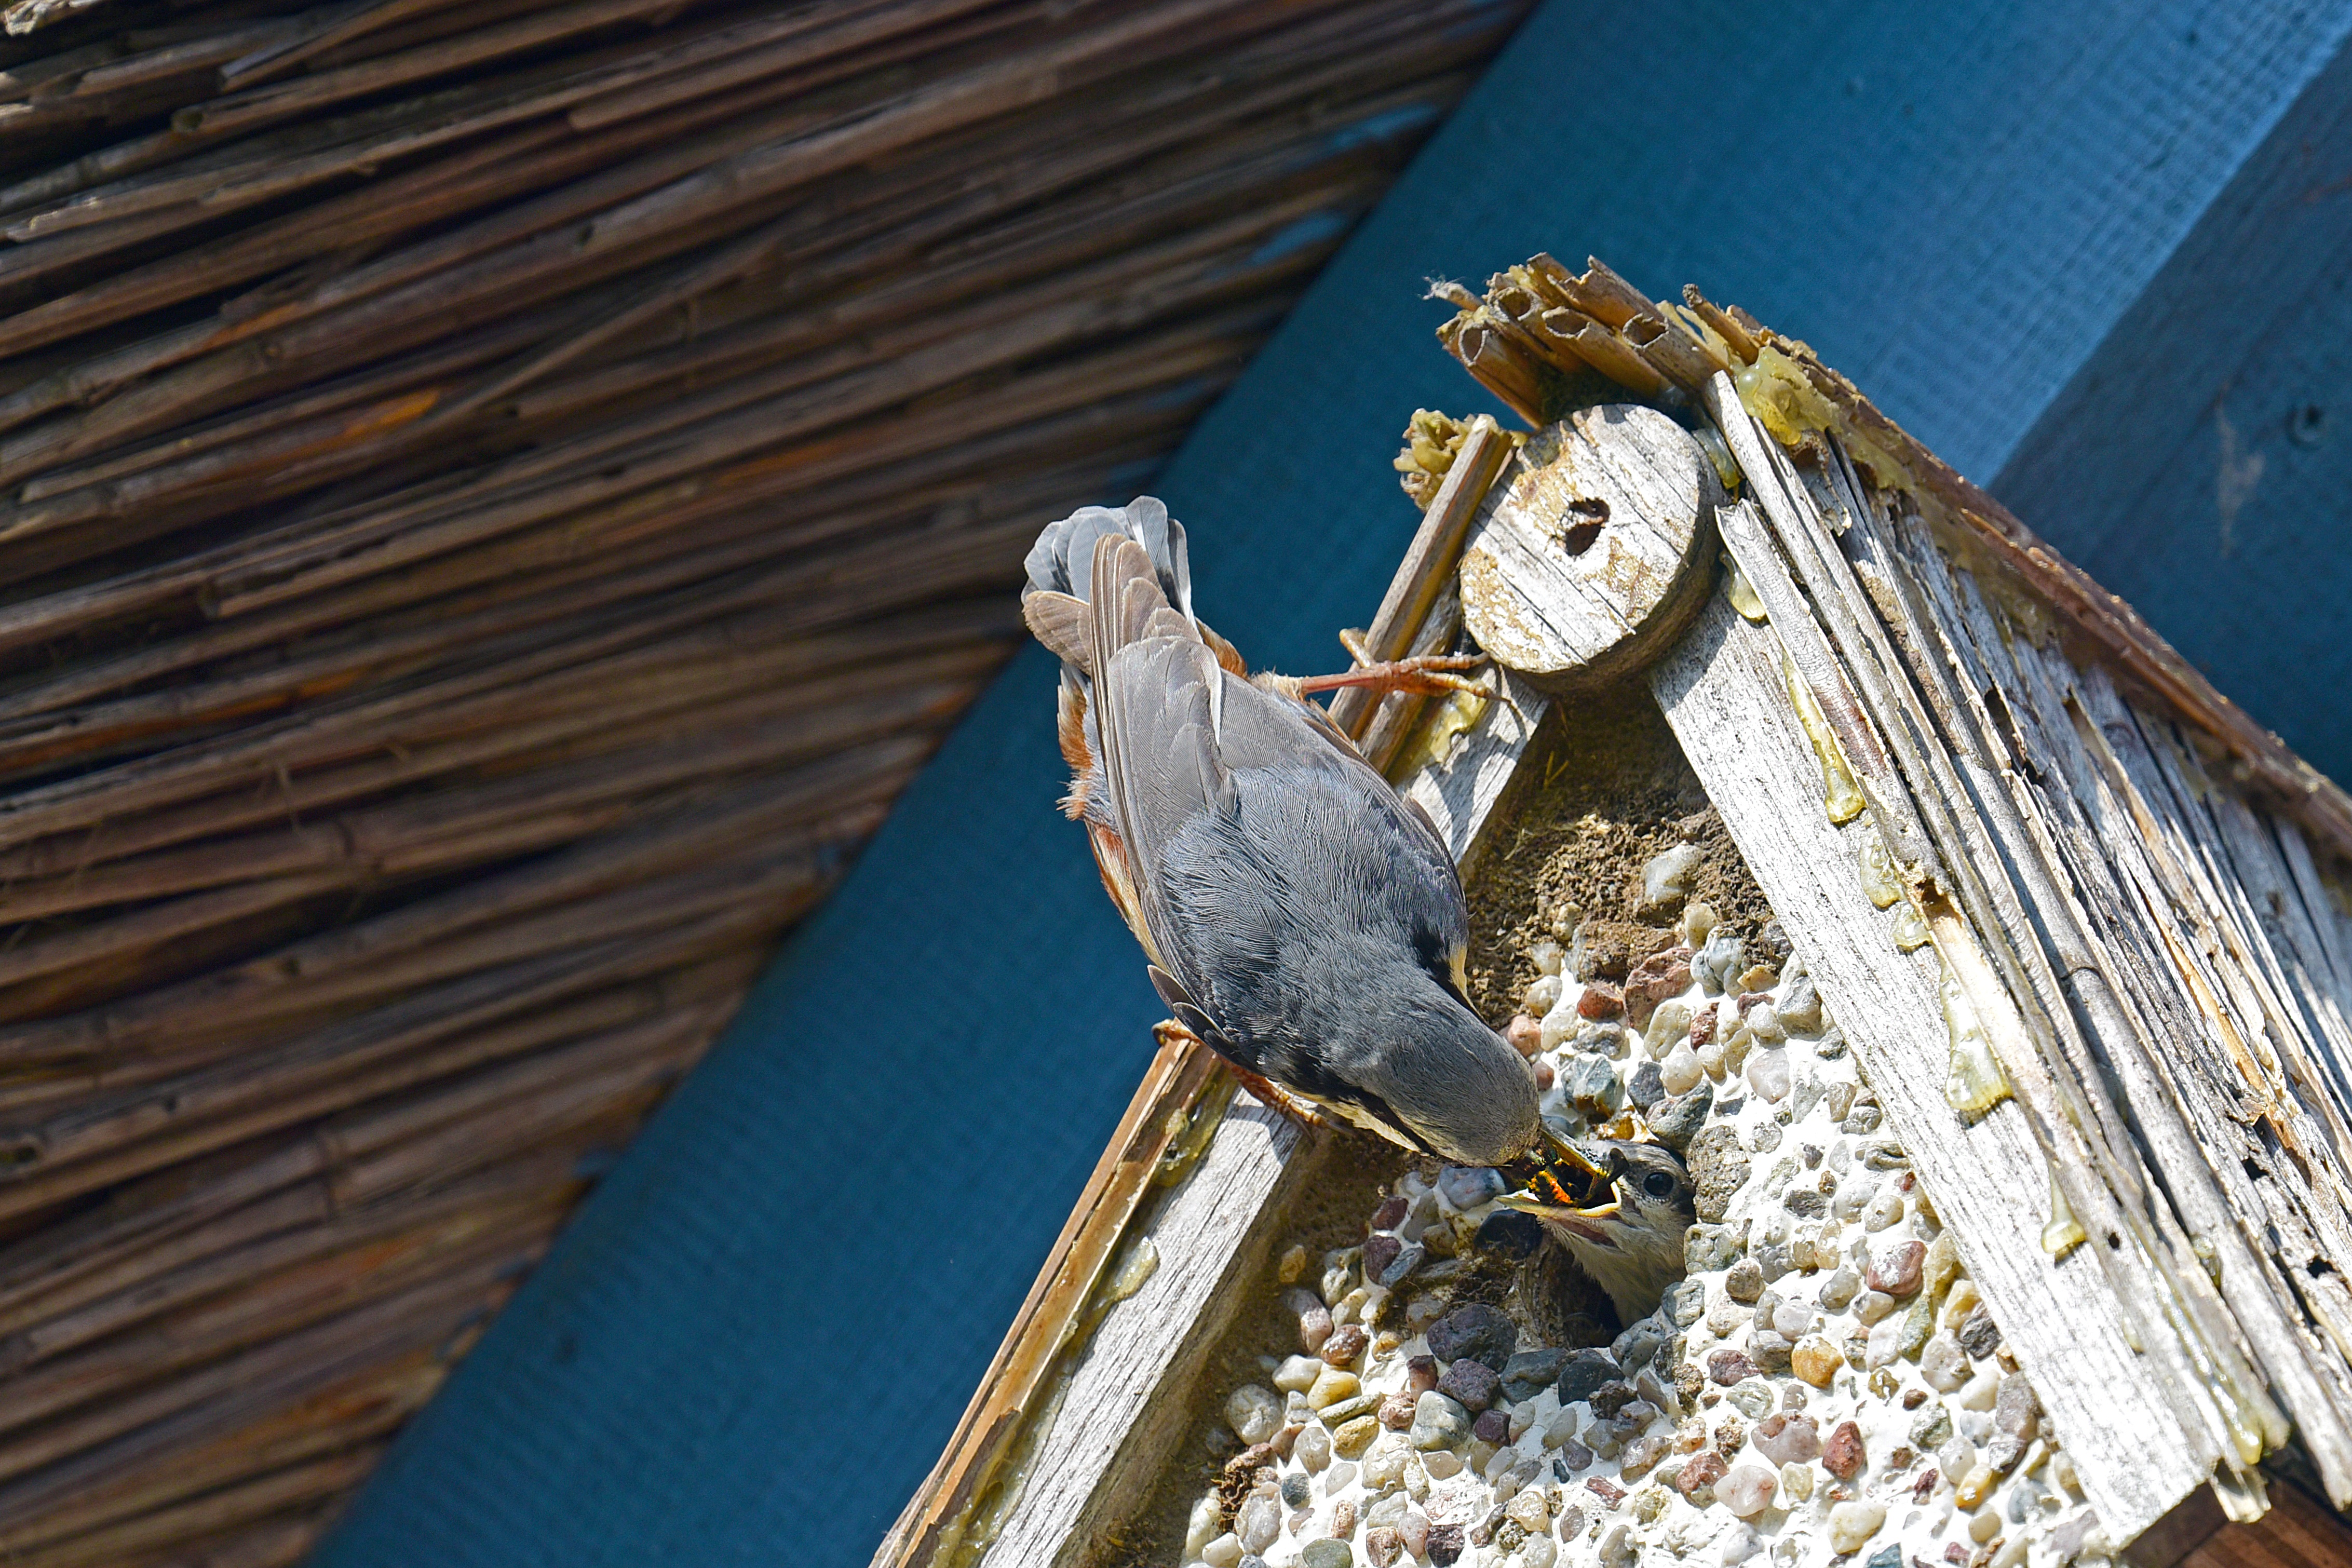
bird, wing, wood, blue, birds, feeding, temple, kleiber